2022 National League Championship Series

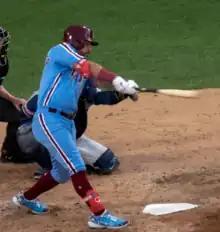
Kyle Schwarber hit a towering second-deck home run in Game 1.

Game 1 was a low-scoring pitcher's duel between Philadelphia's Zack Wheeler and San Diego's Yu Darvish. In the top of the first, with Kyle Schwarber at third and two outs, Jake Cronenworth made a diving stop to get Bryce Harper out at first and rob the Phillies of a run. In the fourth, Harper homered off of Darvish for the first run of the series. In the bottom of the inning, Wheeler retired the heart of the Padres' order. In the top of the sixth, Schwarber added on to the Phillies' lead, hitting a towering second-deck home run. Philadelphia's Seranthony Dominguez retired the side in the bottom of the eighth. In the ninth, a potential game-ending double play was spoiled when Bryson Stott missed a throw by third baseman Alec Bohm after a Juan Soto grounder. However, after a Manny Machado flyout, José Alvarado struck out Josh Bell to end the inning and the game. Wheeler struck out eight batters in Game 1, earning the win.